County Cavan

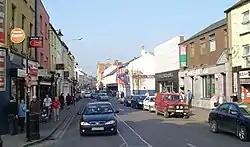
Cavan town is the most populous in the county

Agriculture is the largest industry in the county, especially dairy milk processing as well as pig and beef farming. Much of Cavan's land consists of clay soils, which are rich in minerals, but heavy and poorly drained, making pasture farming the dominant farming system in the county. There is a total farmed area of in the county, and there are approximately 219,568 cattle in Cavan. Lakeland Dairies Group, which is based in Killeshandra and has manufacturing sites located throughout Cavan, is Ireland's second largest dairy co-operative with an annual revenue of €545 million.